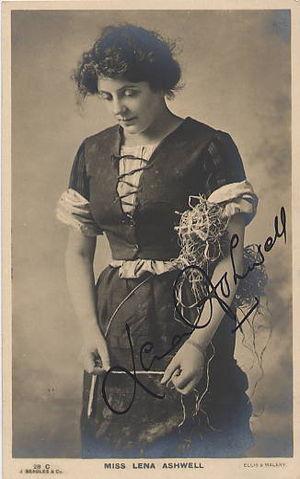
Lena Ashwell fut une actrice britannique réputée pour avoir été la première à organiser à grande échelle des spectacles pour les soldats au front, ce qu'elle fit durant la Première Guerre mondiale.